New Brunswick Route 133

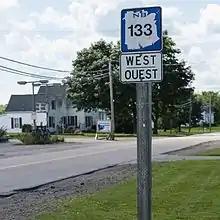
Route sign

The road is a continuation of Route 134 in Gilberts Corner. The road has a length of approximately 28 kilometres, and services small, otherwise isolated rural communities. In these areas, the highway is often unofficially referred to as "Main Street." The road runs mostly between the Northumberland Strait and Route 15 and a small portion of Route 11 in Greater Shediac. The road starts out as "Hannington Road" in Gilberts Corner, and is known as "Main Street" in Shediac. It is designated "Acadie Road" throughout most of the way to Route 15.